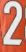
Number: 2